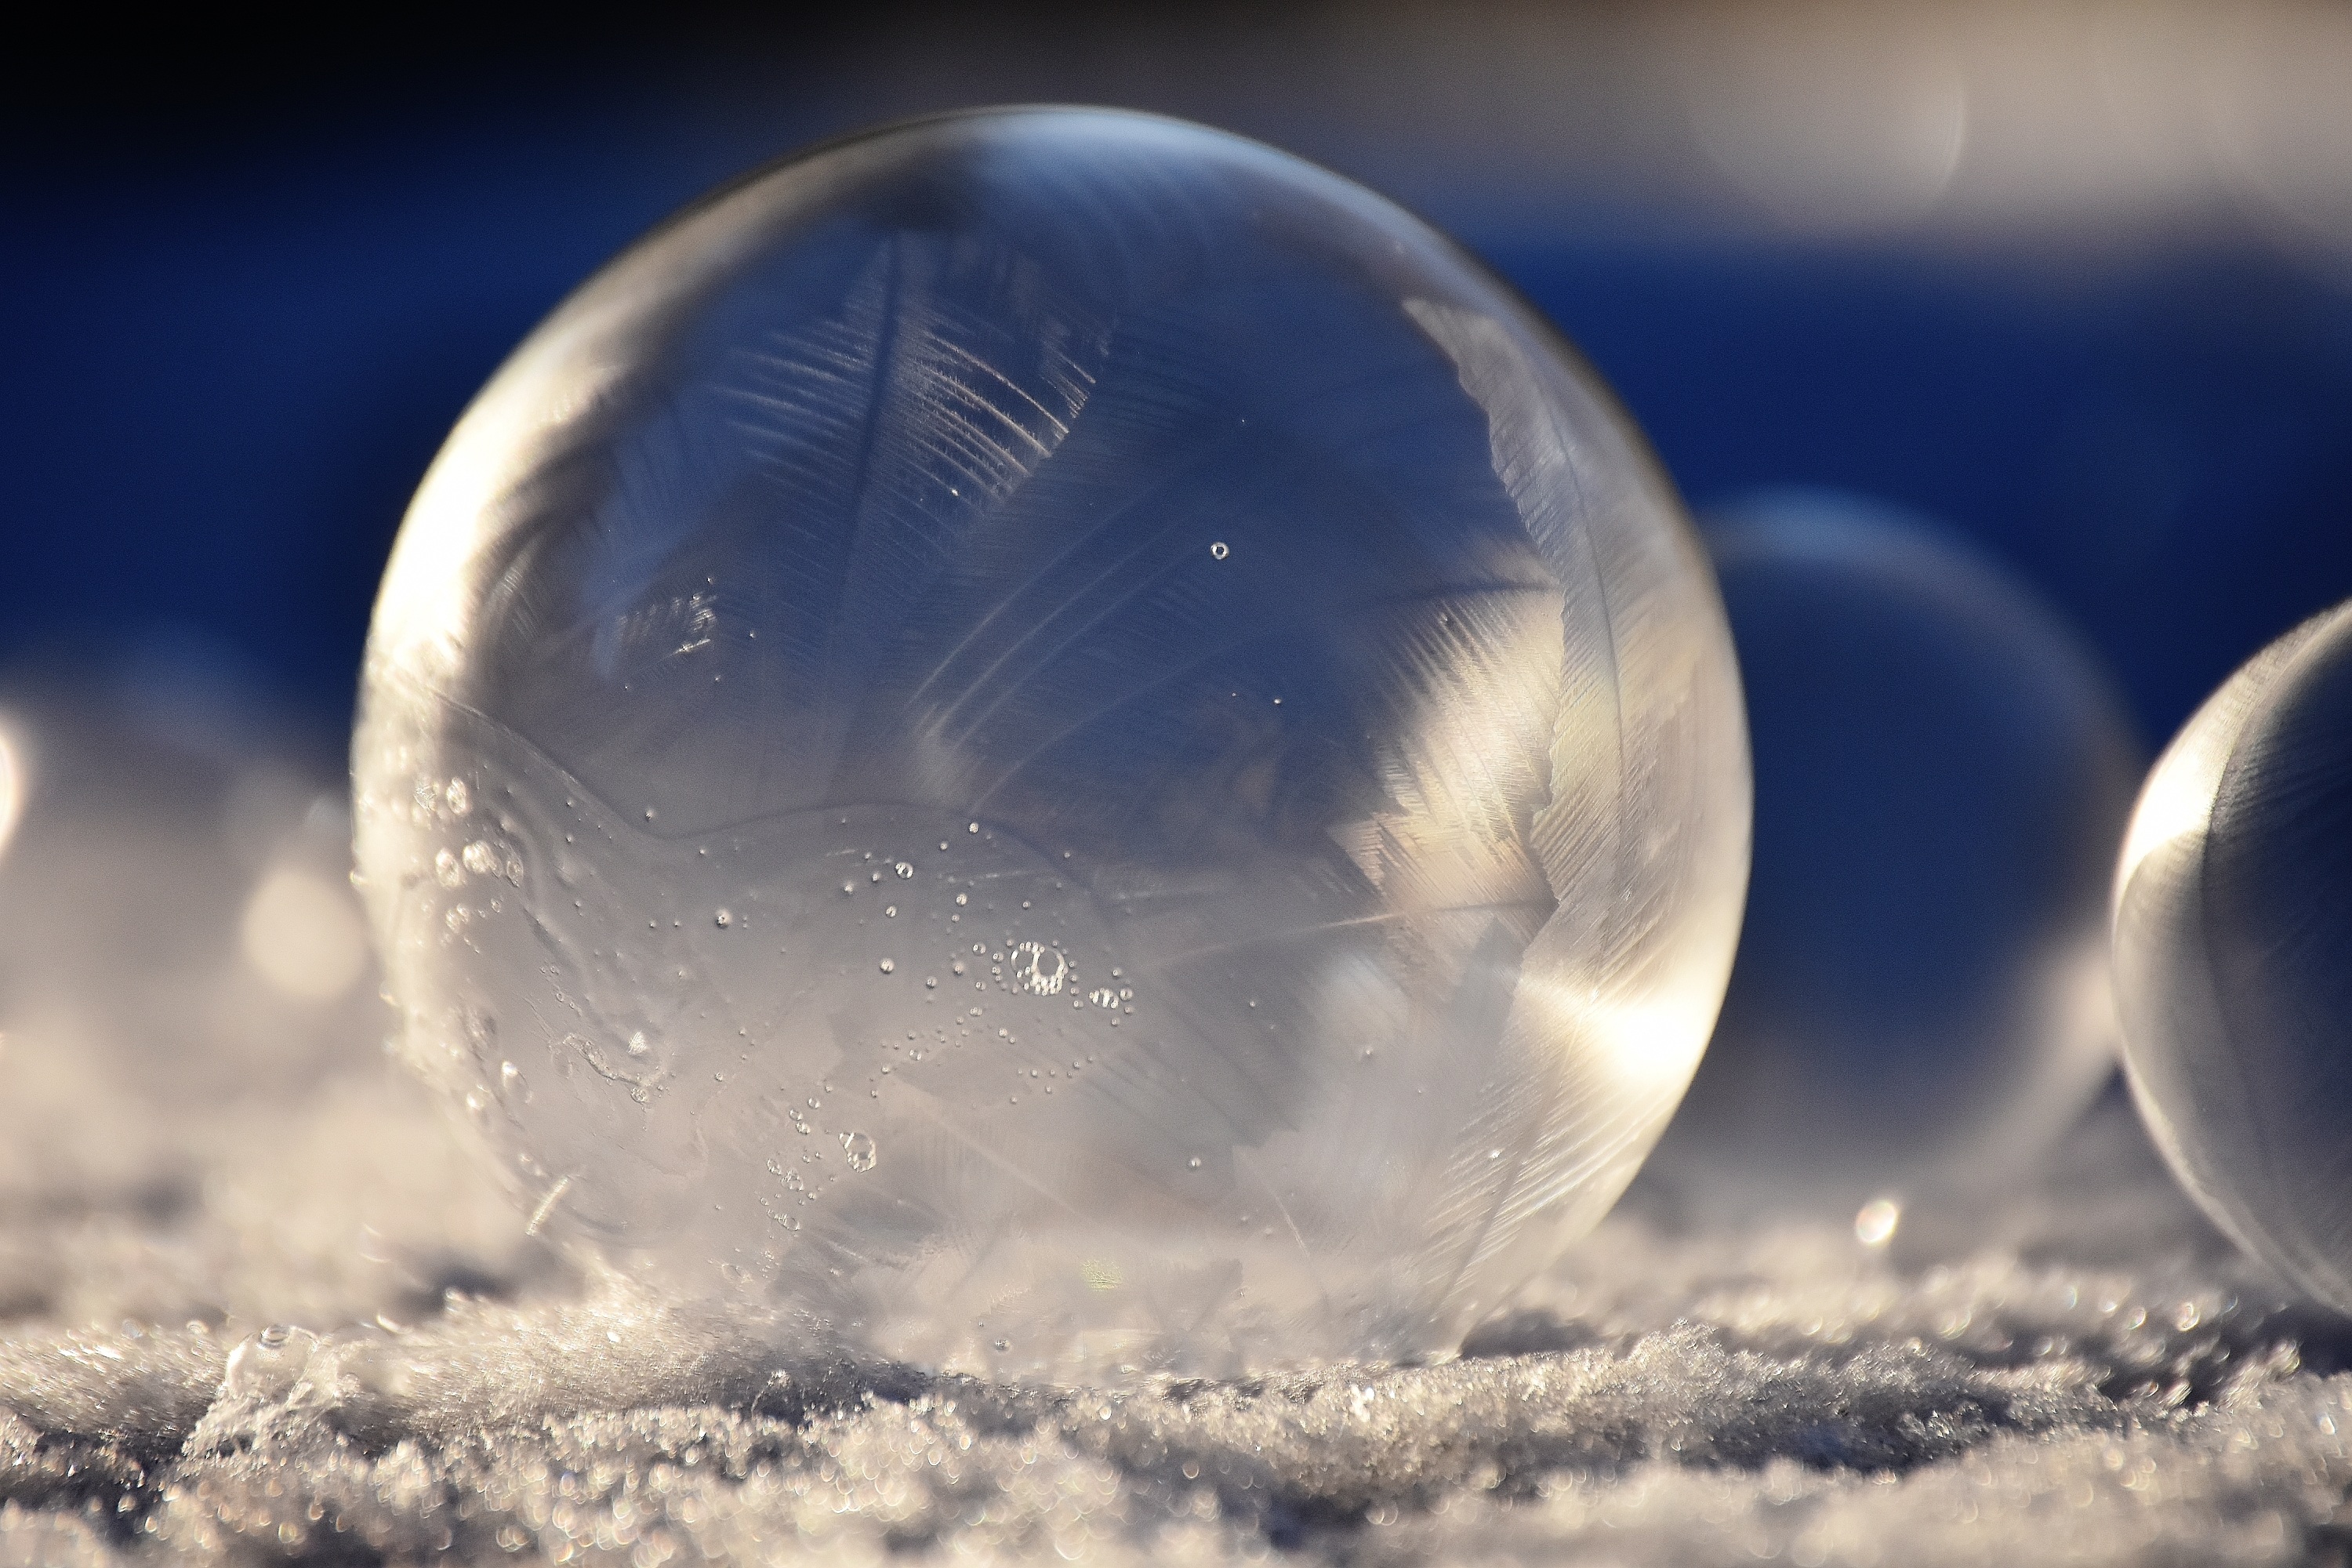
water, snow, winter, cloud, sky, photography, sunlight, atmosphere, daytime, space, frozen, close up, earth, ball, sphere, soap bubble, freezing, phenomenon, macro photography, meteorological phenomenon, still life photography, stock photography, atmosphere of earth, computer wallpaper